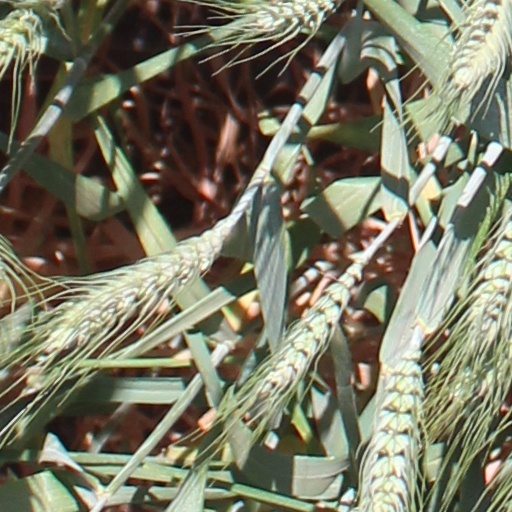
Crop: wheat